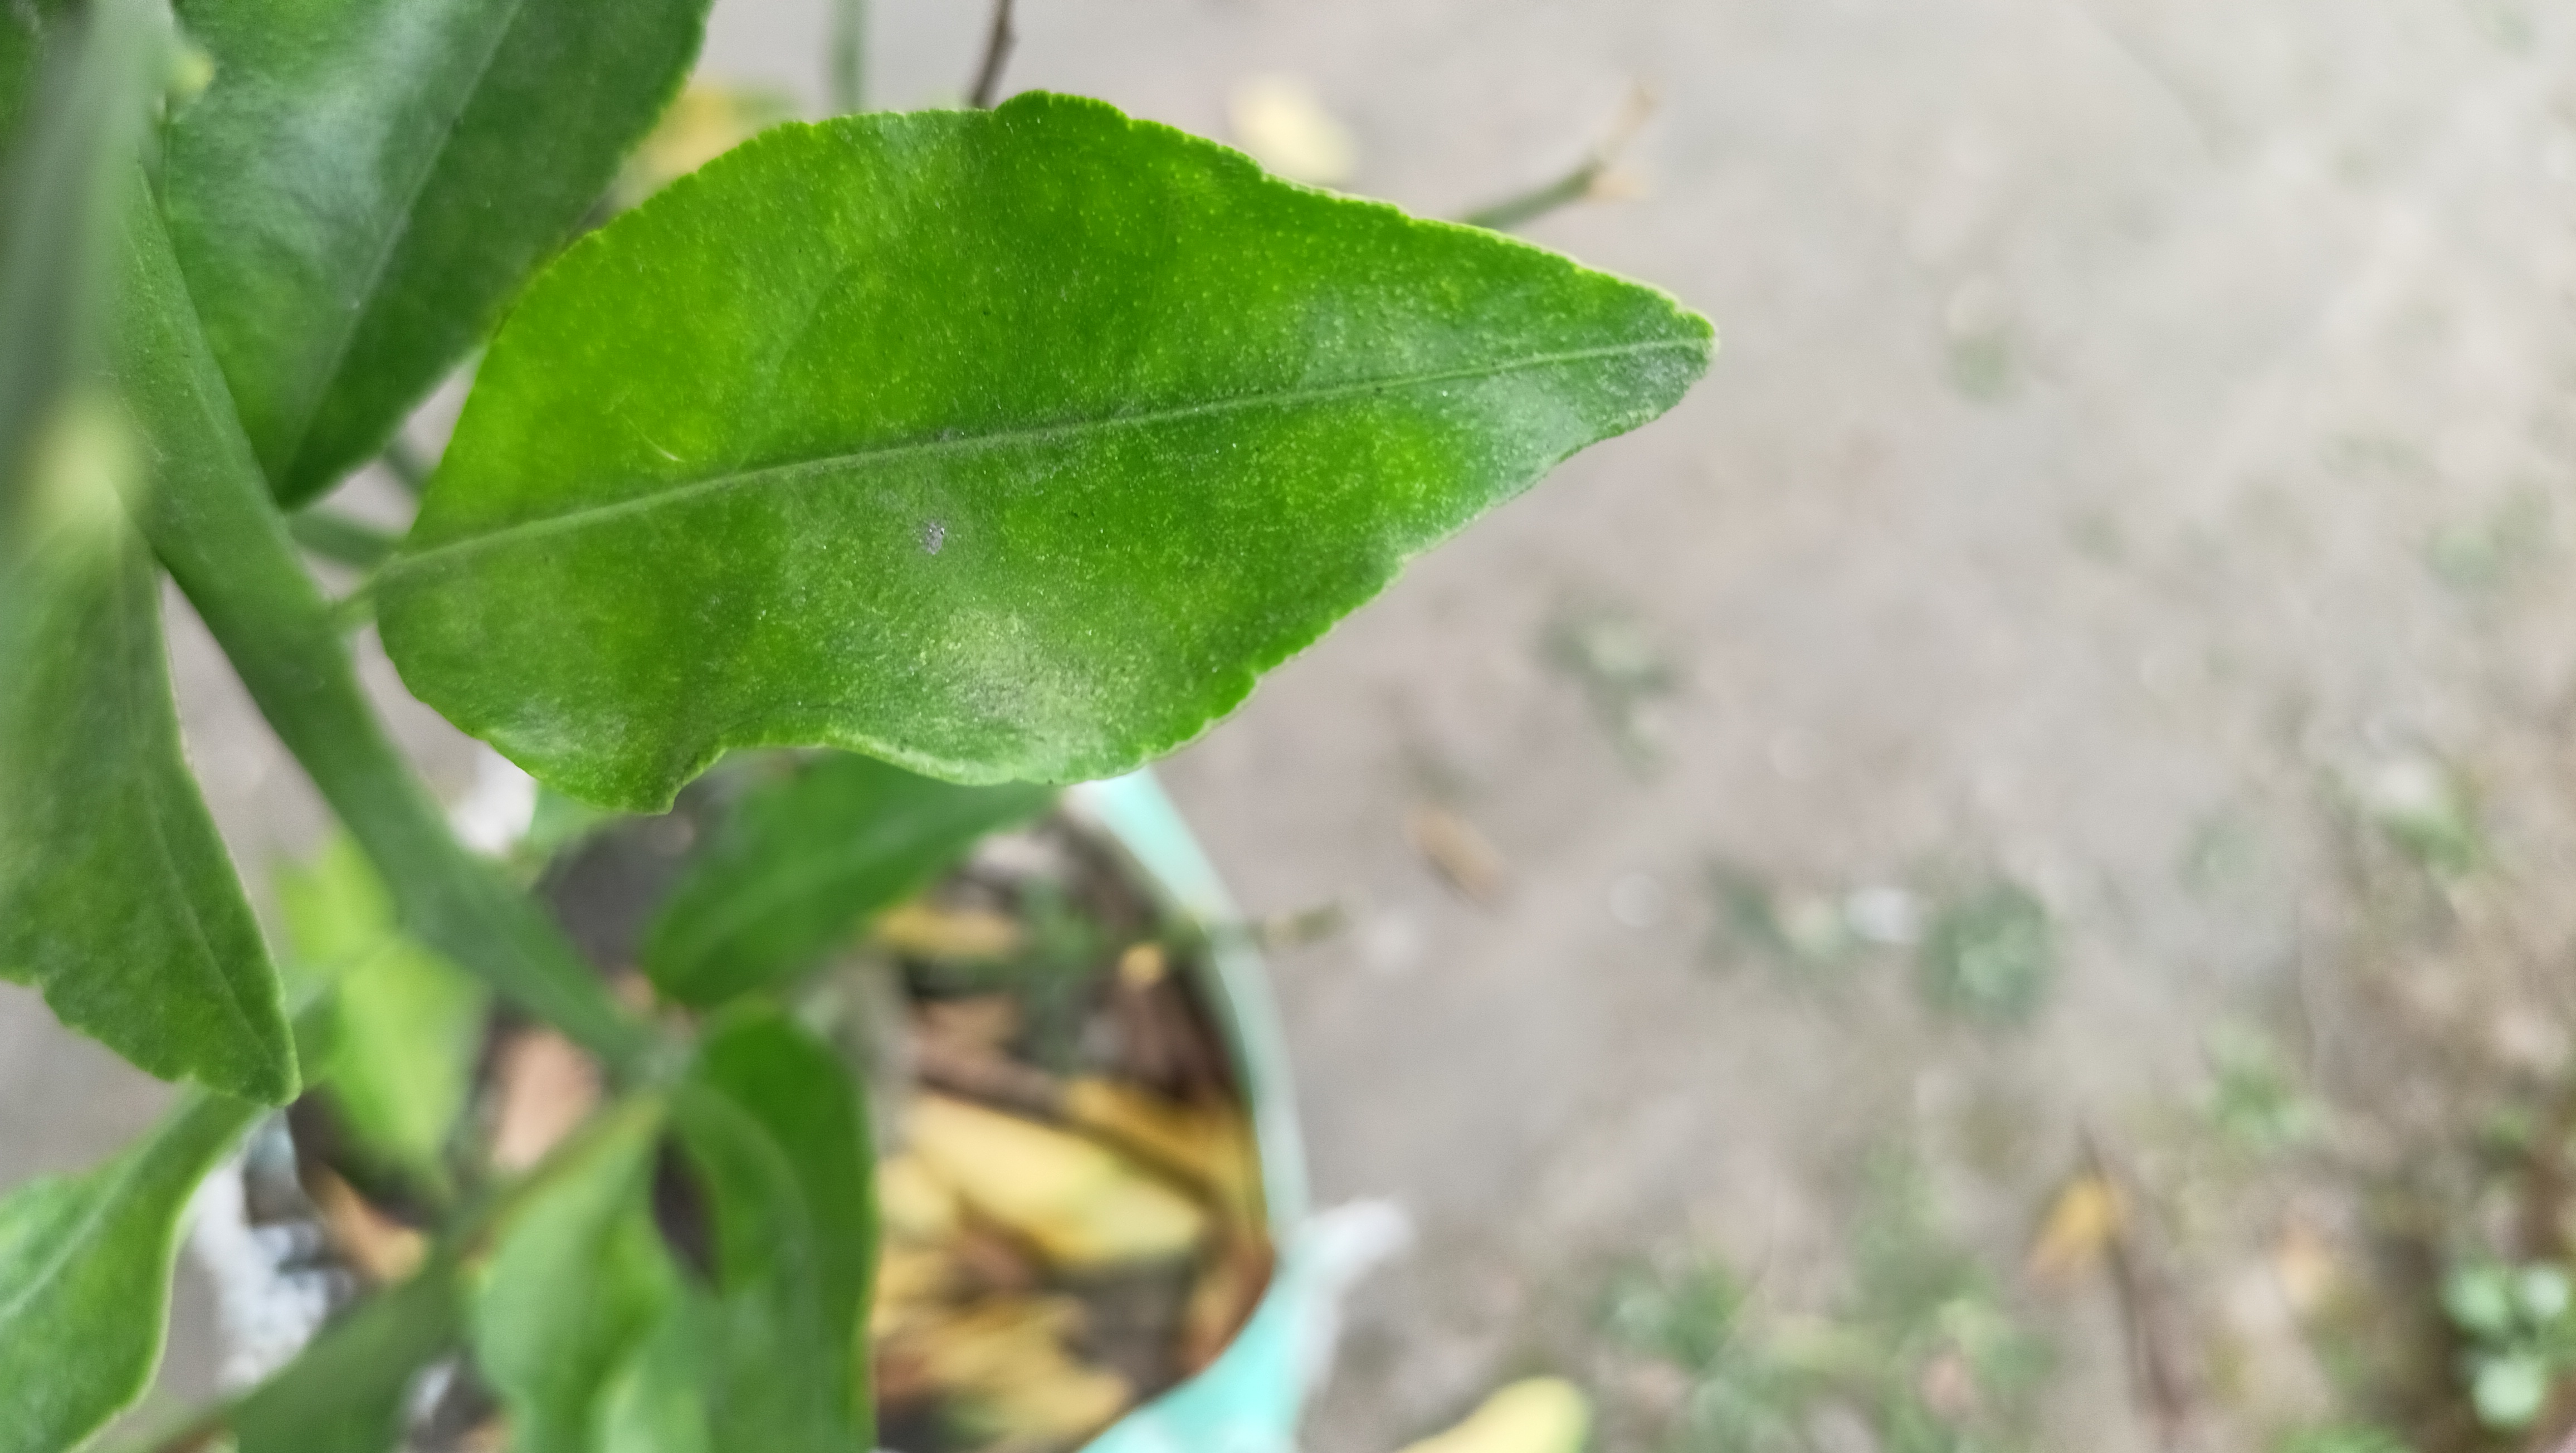
Mandarin leaf variety: Darjeling